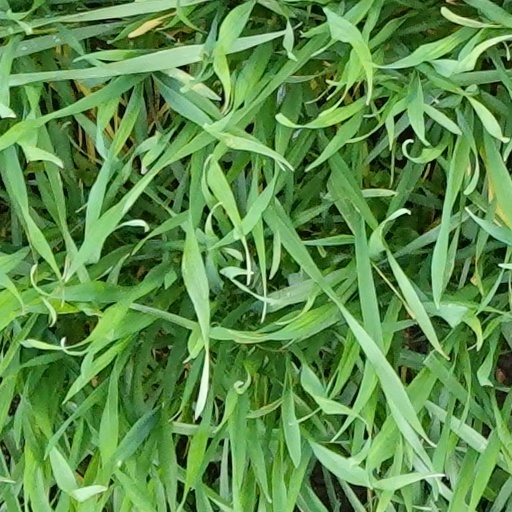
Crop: wheat